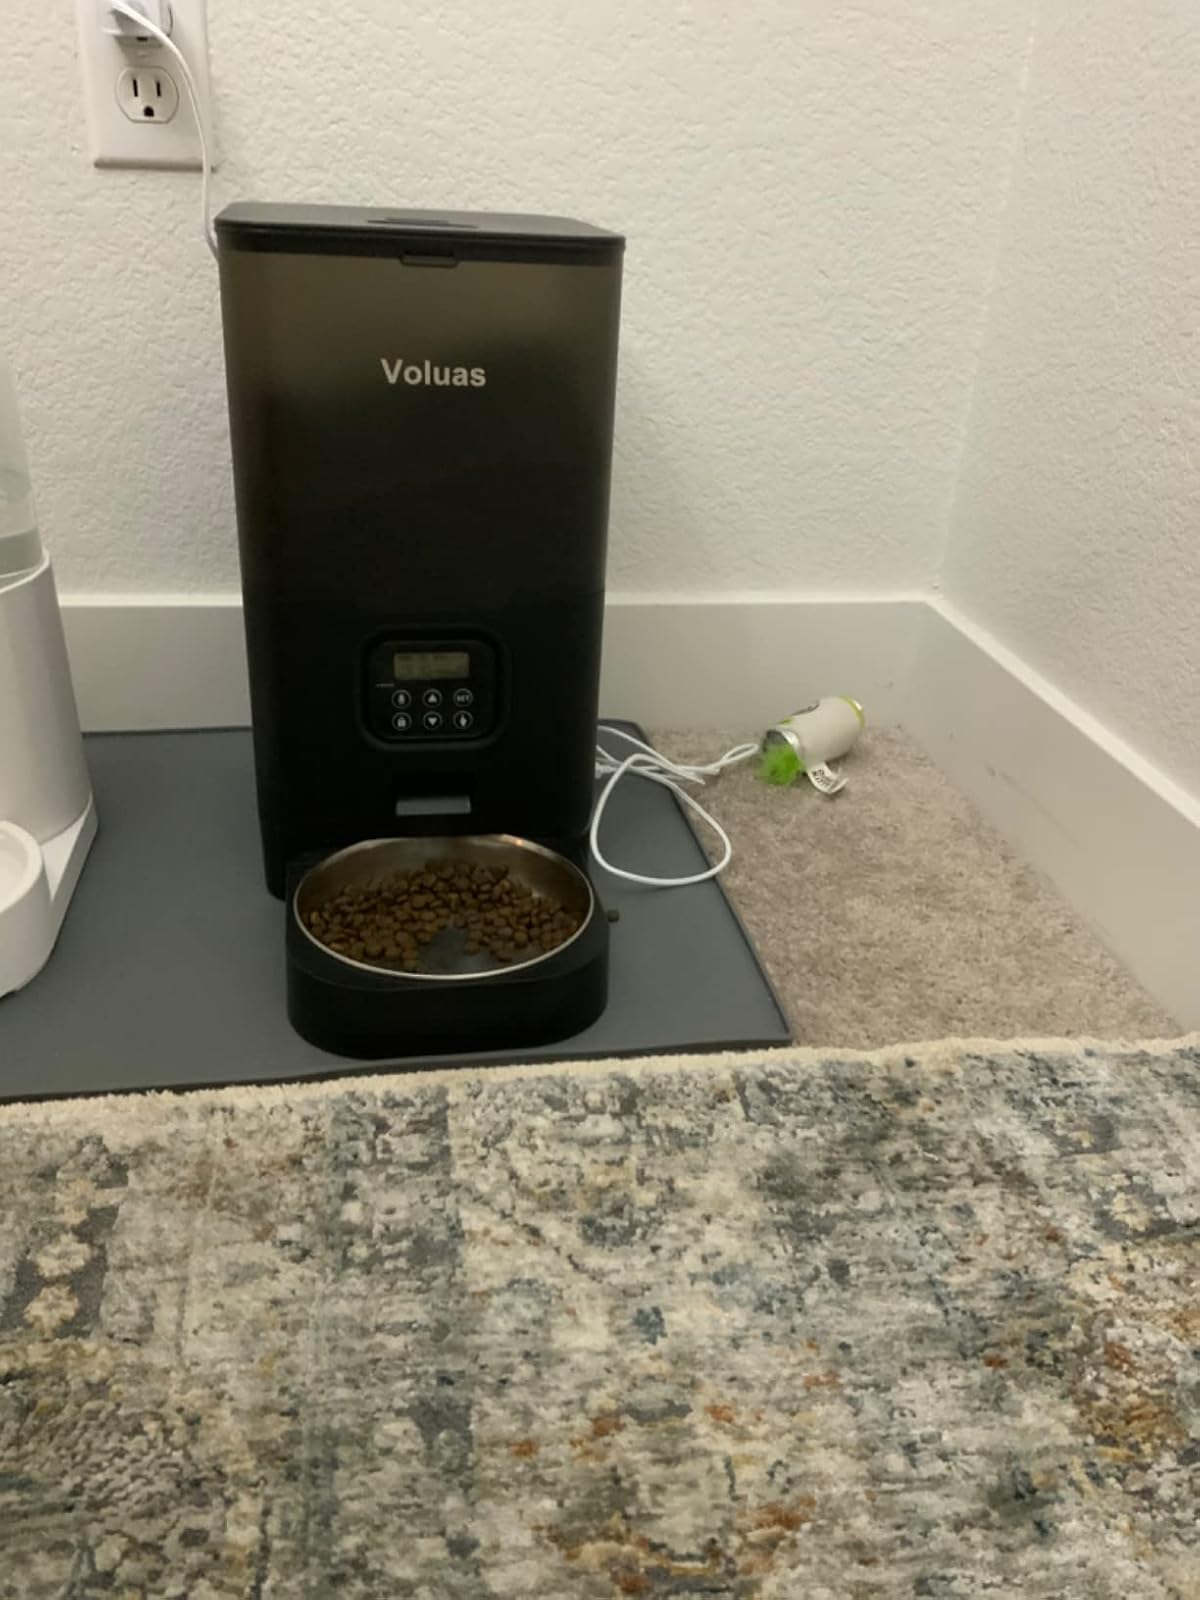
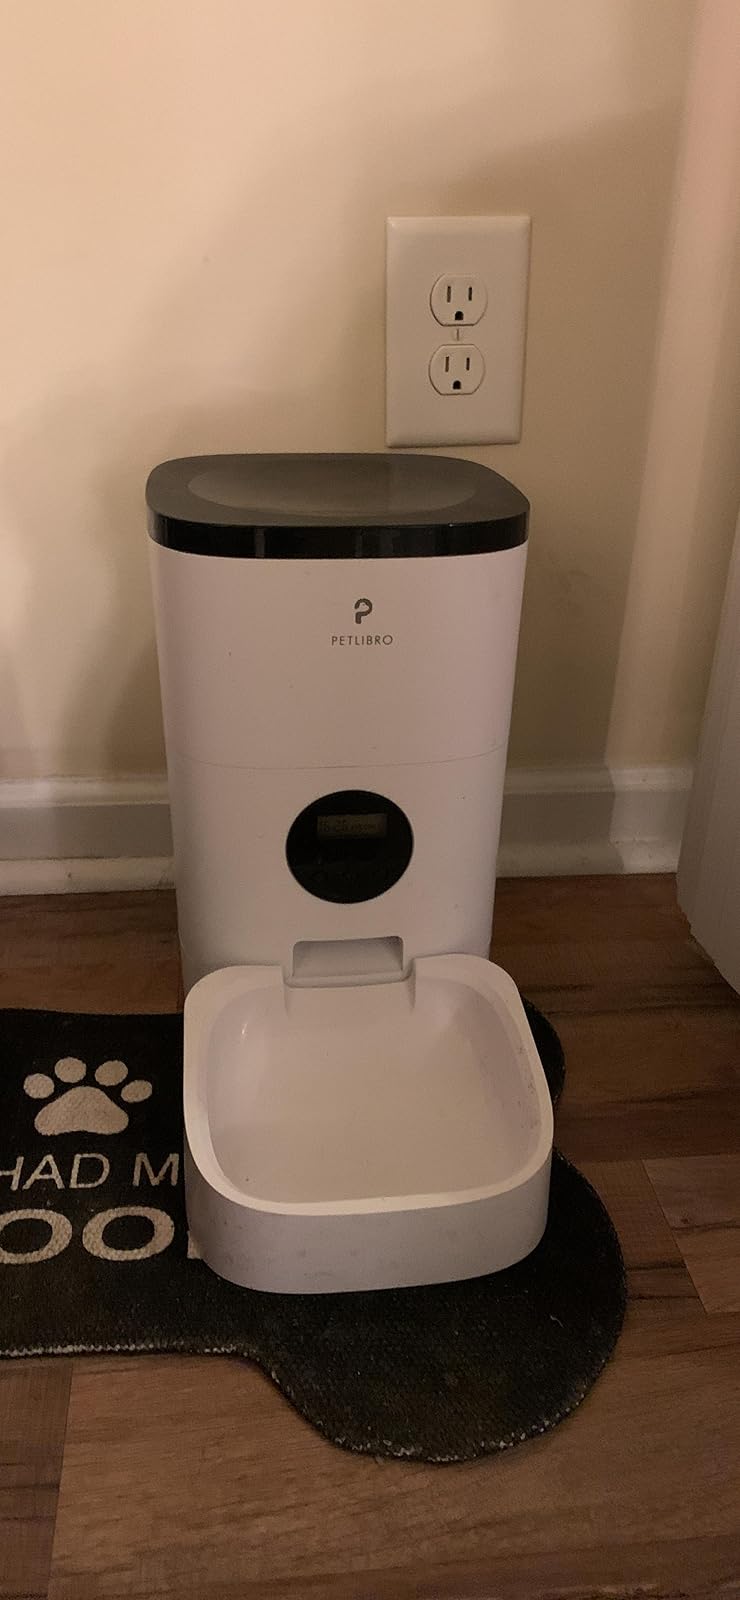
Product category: items_feeder
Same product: no